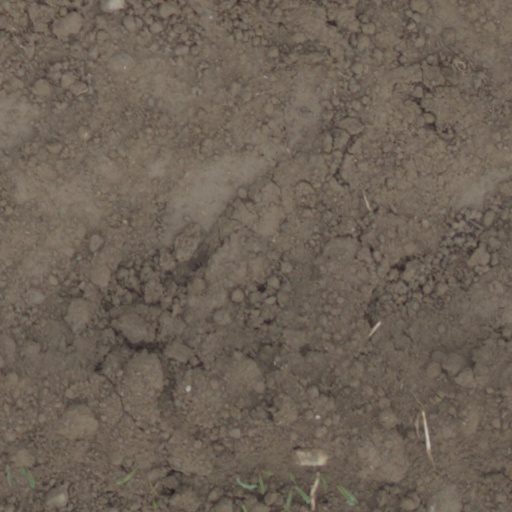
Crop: wheat